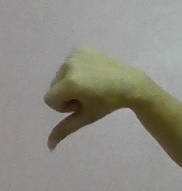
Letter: waw